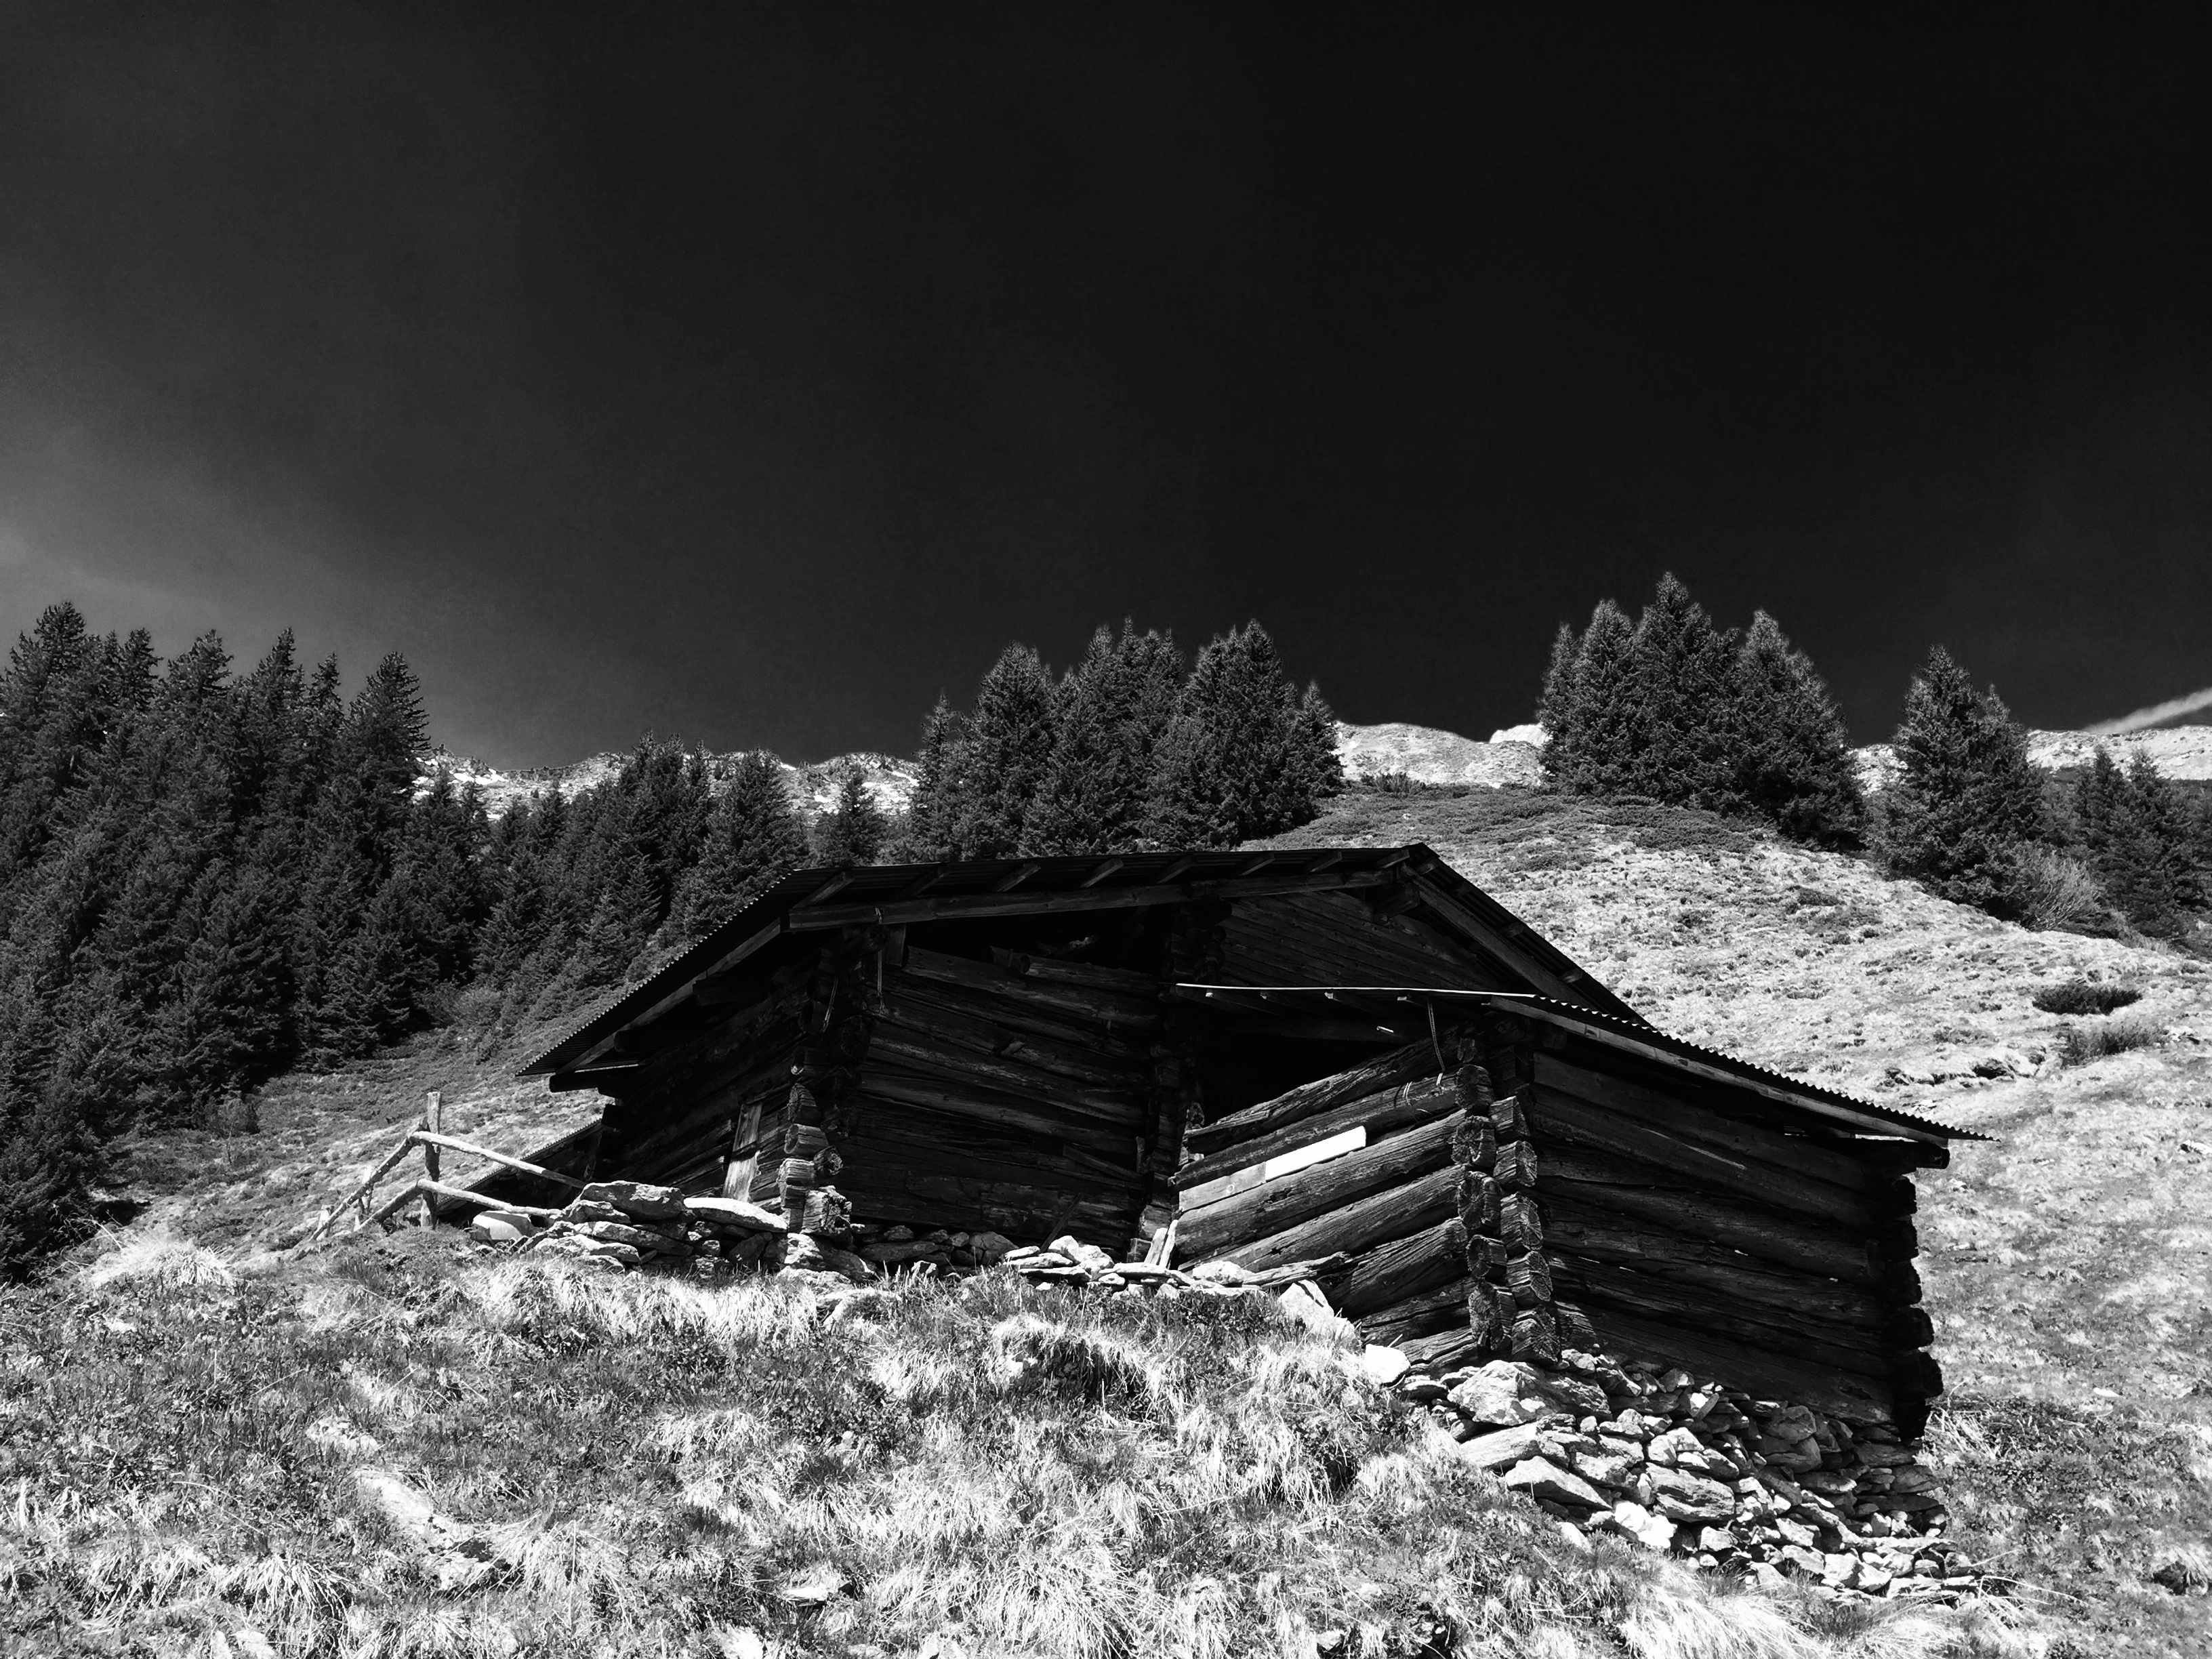
mountain, snow, black and white, night, mountain range, hut, darkness, black, monochrome, stall, alm, had, rural area, monochrome photography, wood barn, mountainous landforms